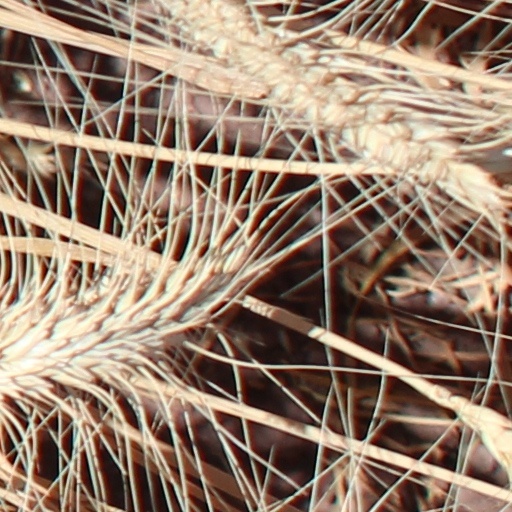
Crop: wheat